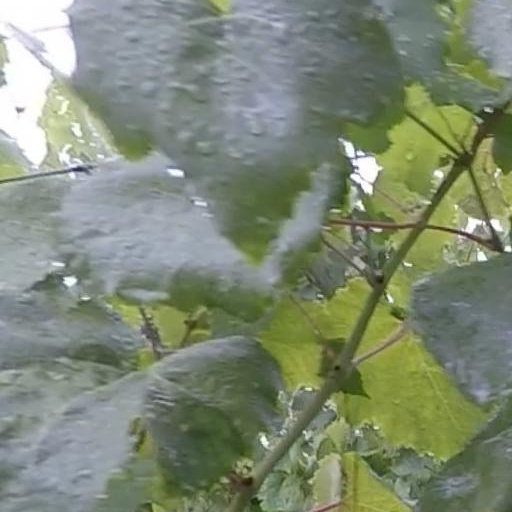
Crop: grape